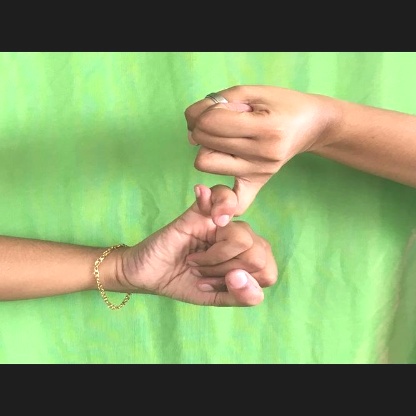
Mudra: Kilaka